Nandi Hills, Kenya

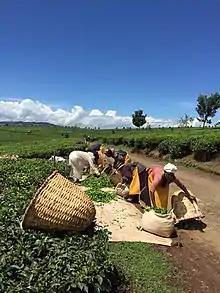
Tea picking in Nandi Hills

Nandi Hills is located in a highland area of Lush Green Rolling Hills at the edge of the Great Rift Valley in the southwestern part of Kenya. It is located approximately , by road, northwest of Nairobi, the capital and largest city in the country. The coordinates of Nandi Hills, Kenya are: 0°06'01.0"N, 35°10'35.0"E (Latitude: 0.100278; Longitude: 35.176389). Nandi Hills lies an elevation of approximately , above sea level.